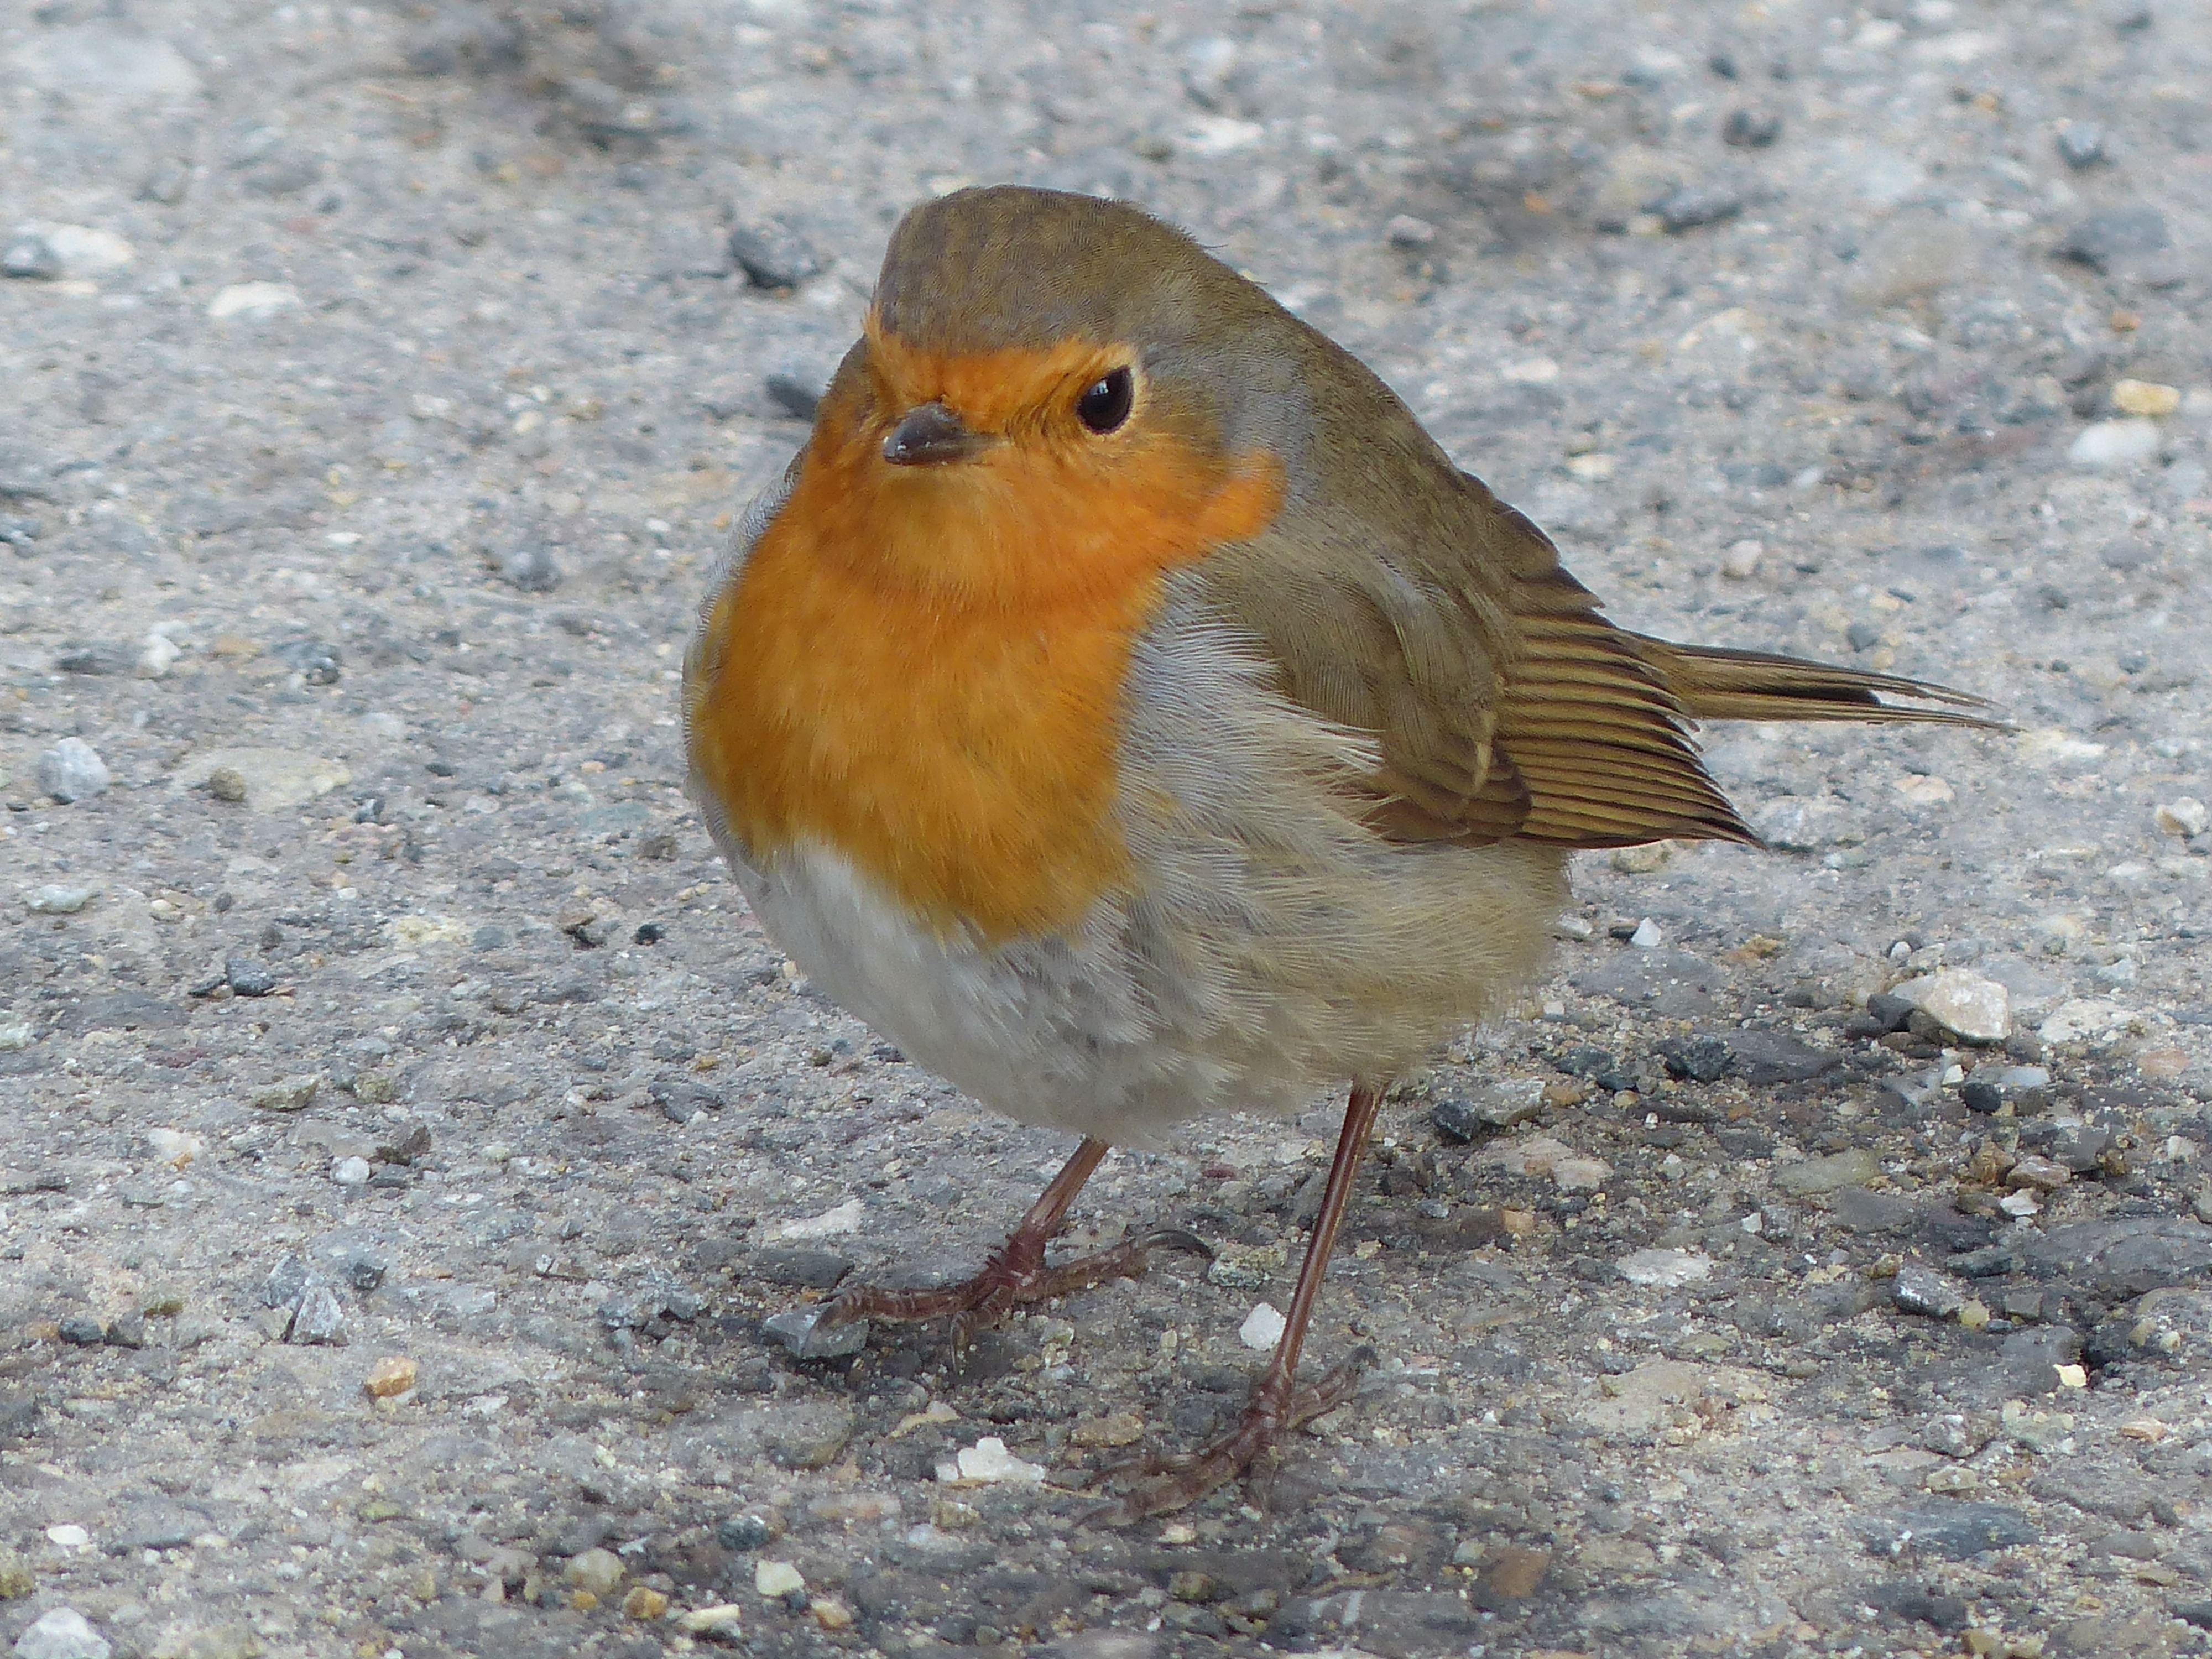
bird, animal, wildlife, beak, robin, fauna, vertebrate, beautiful, sparrow, pretty, finch, species, muscicapidae, brambling, house sparrow, erithacus rubecula, old world flycatcher, perching bird, emberizidae, cinclidae, ortolan bunting, european robin